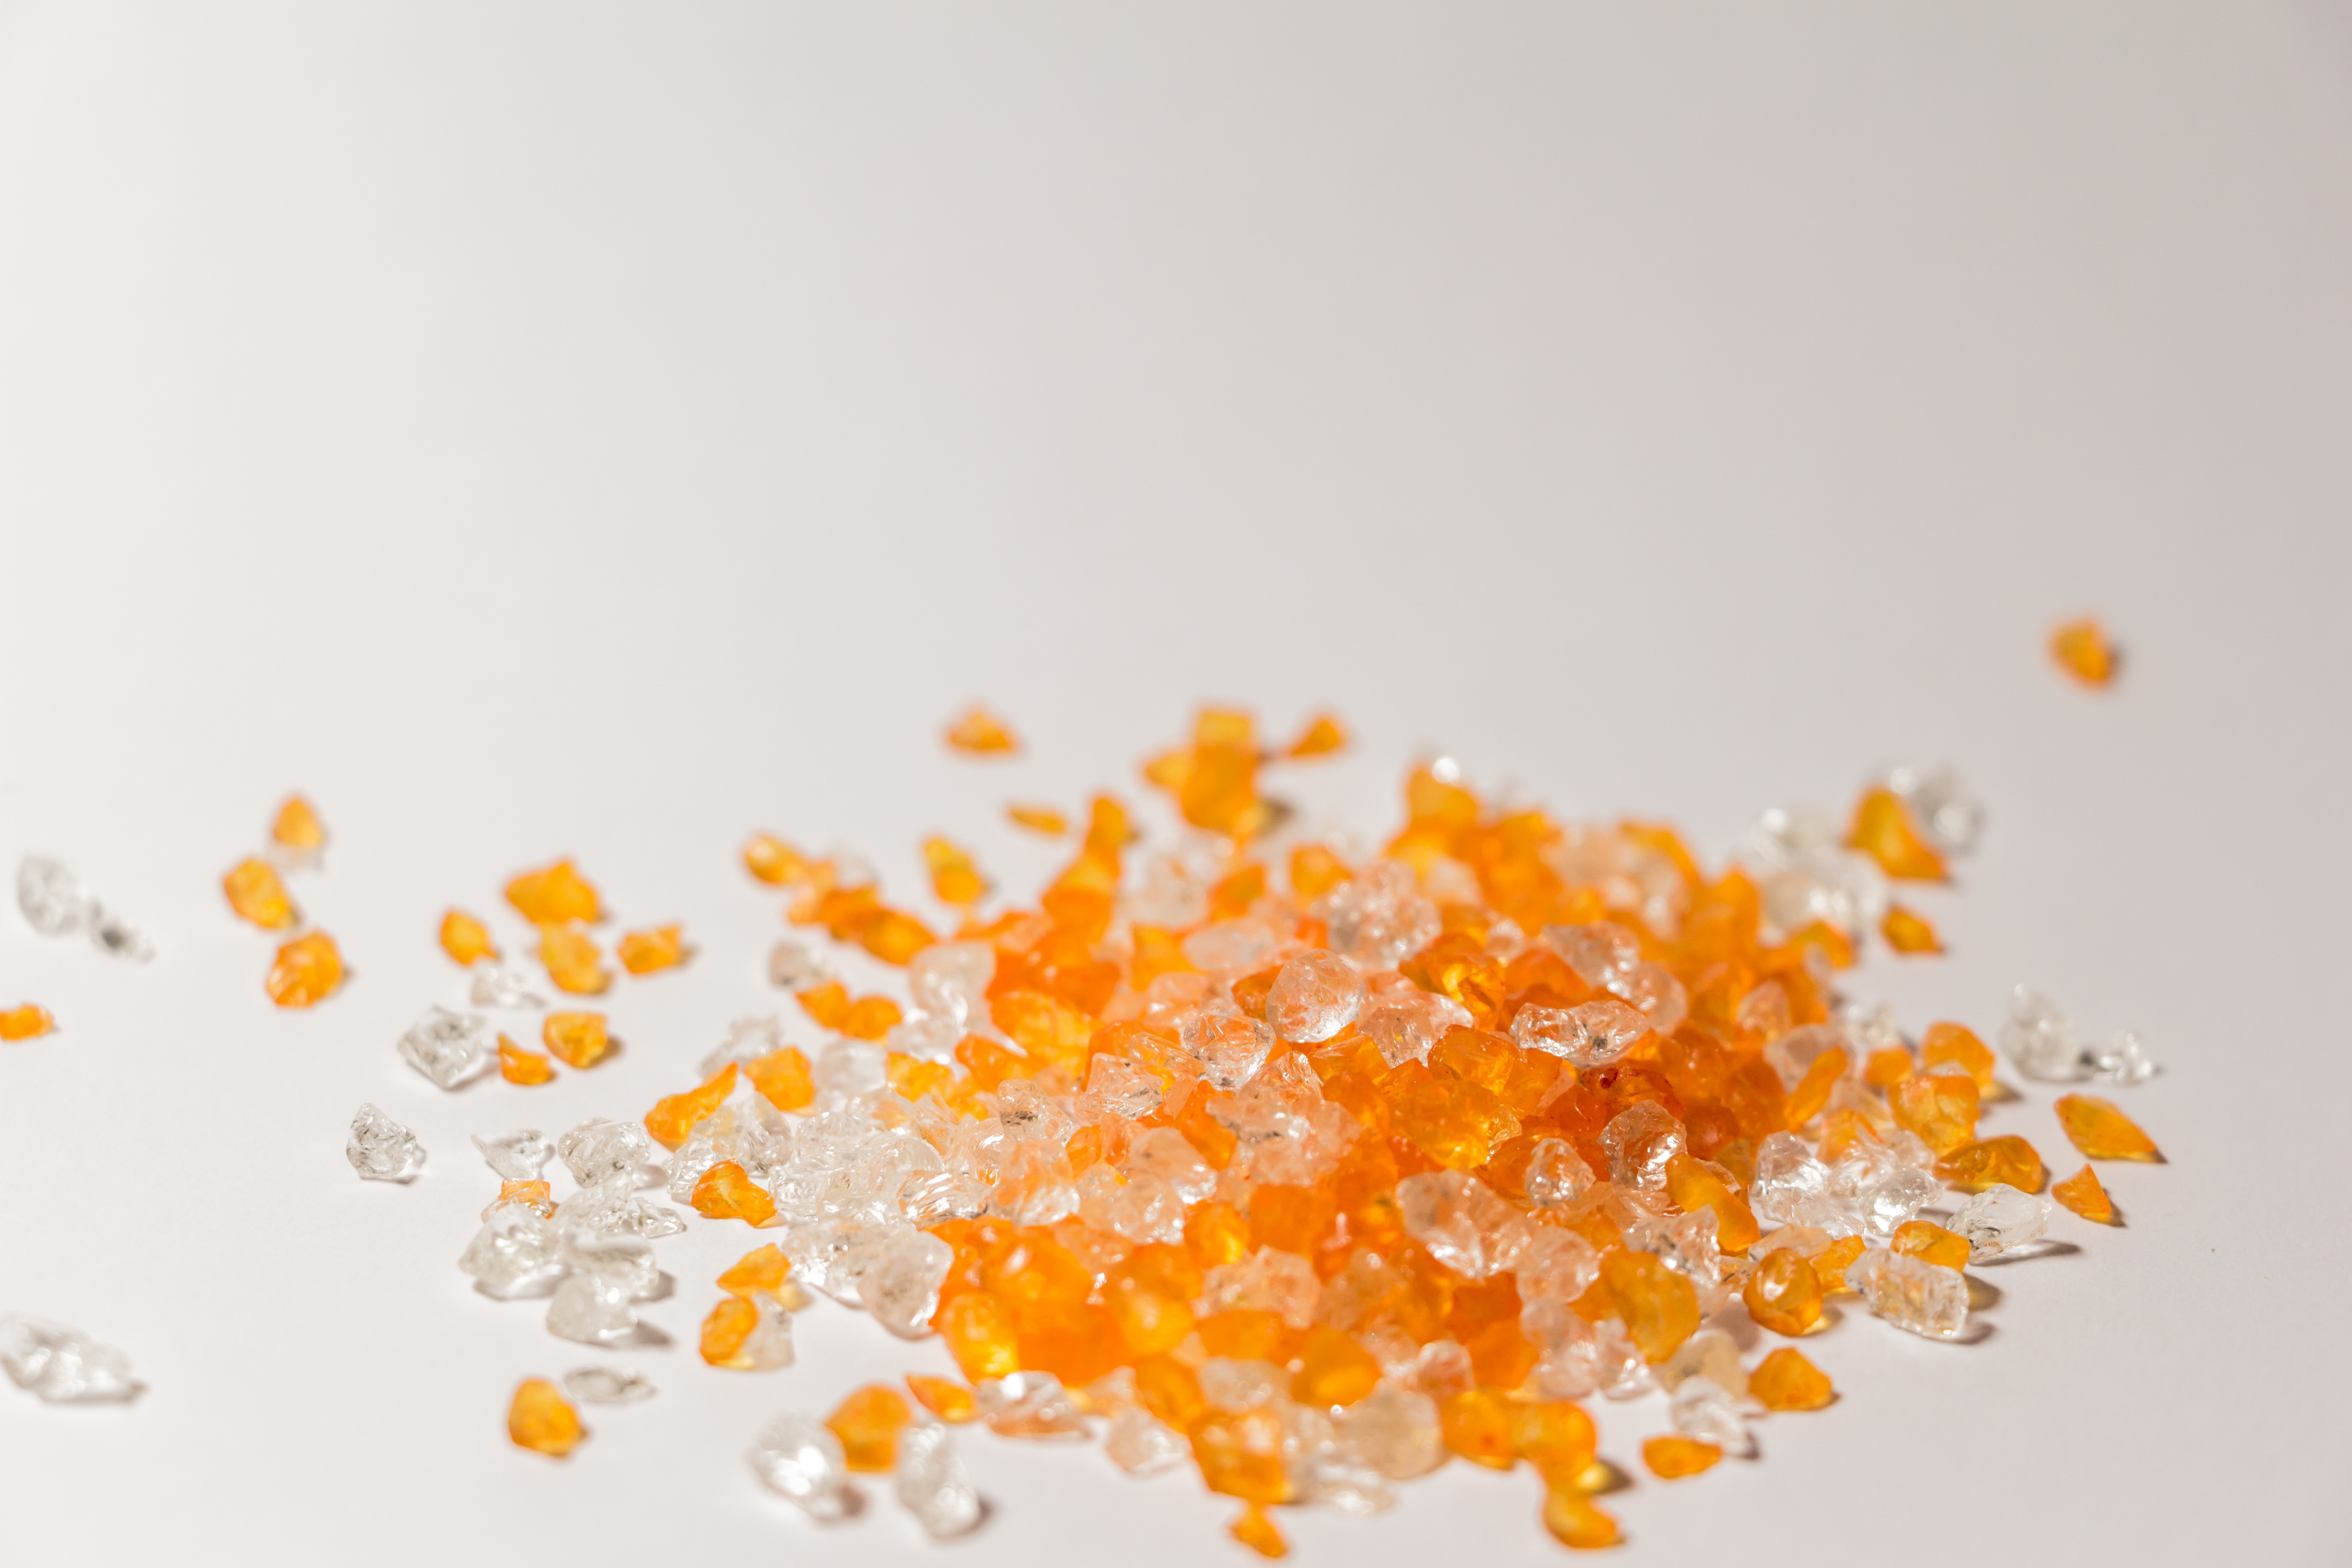
white, leaf, flower, petal, glass, orange, pattern, pollen, food, produce, pebble, yellow, modern, material, stones, art, background, gravel, bright, backgrounds, confused, macro photography, dynamics, paid out